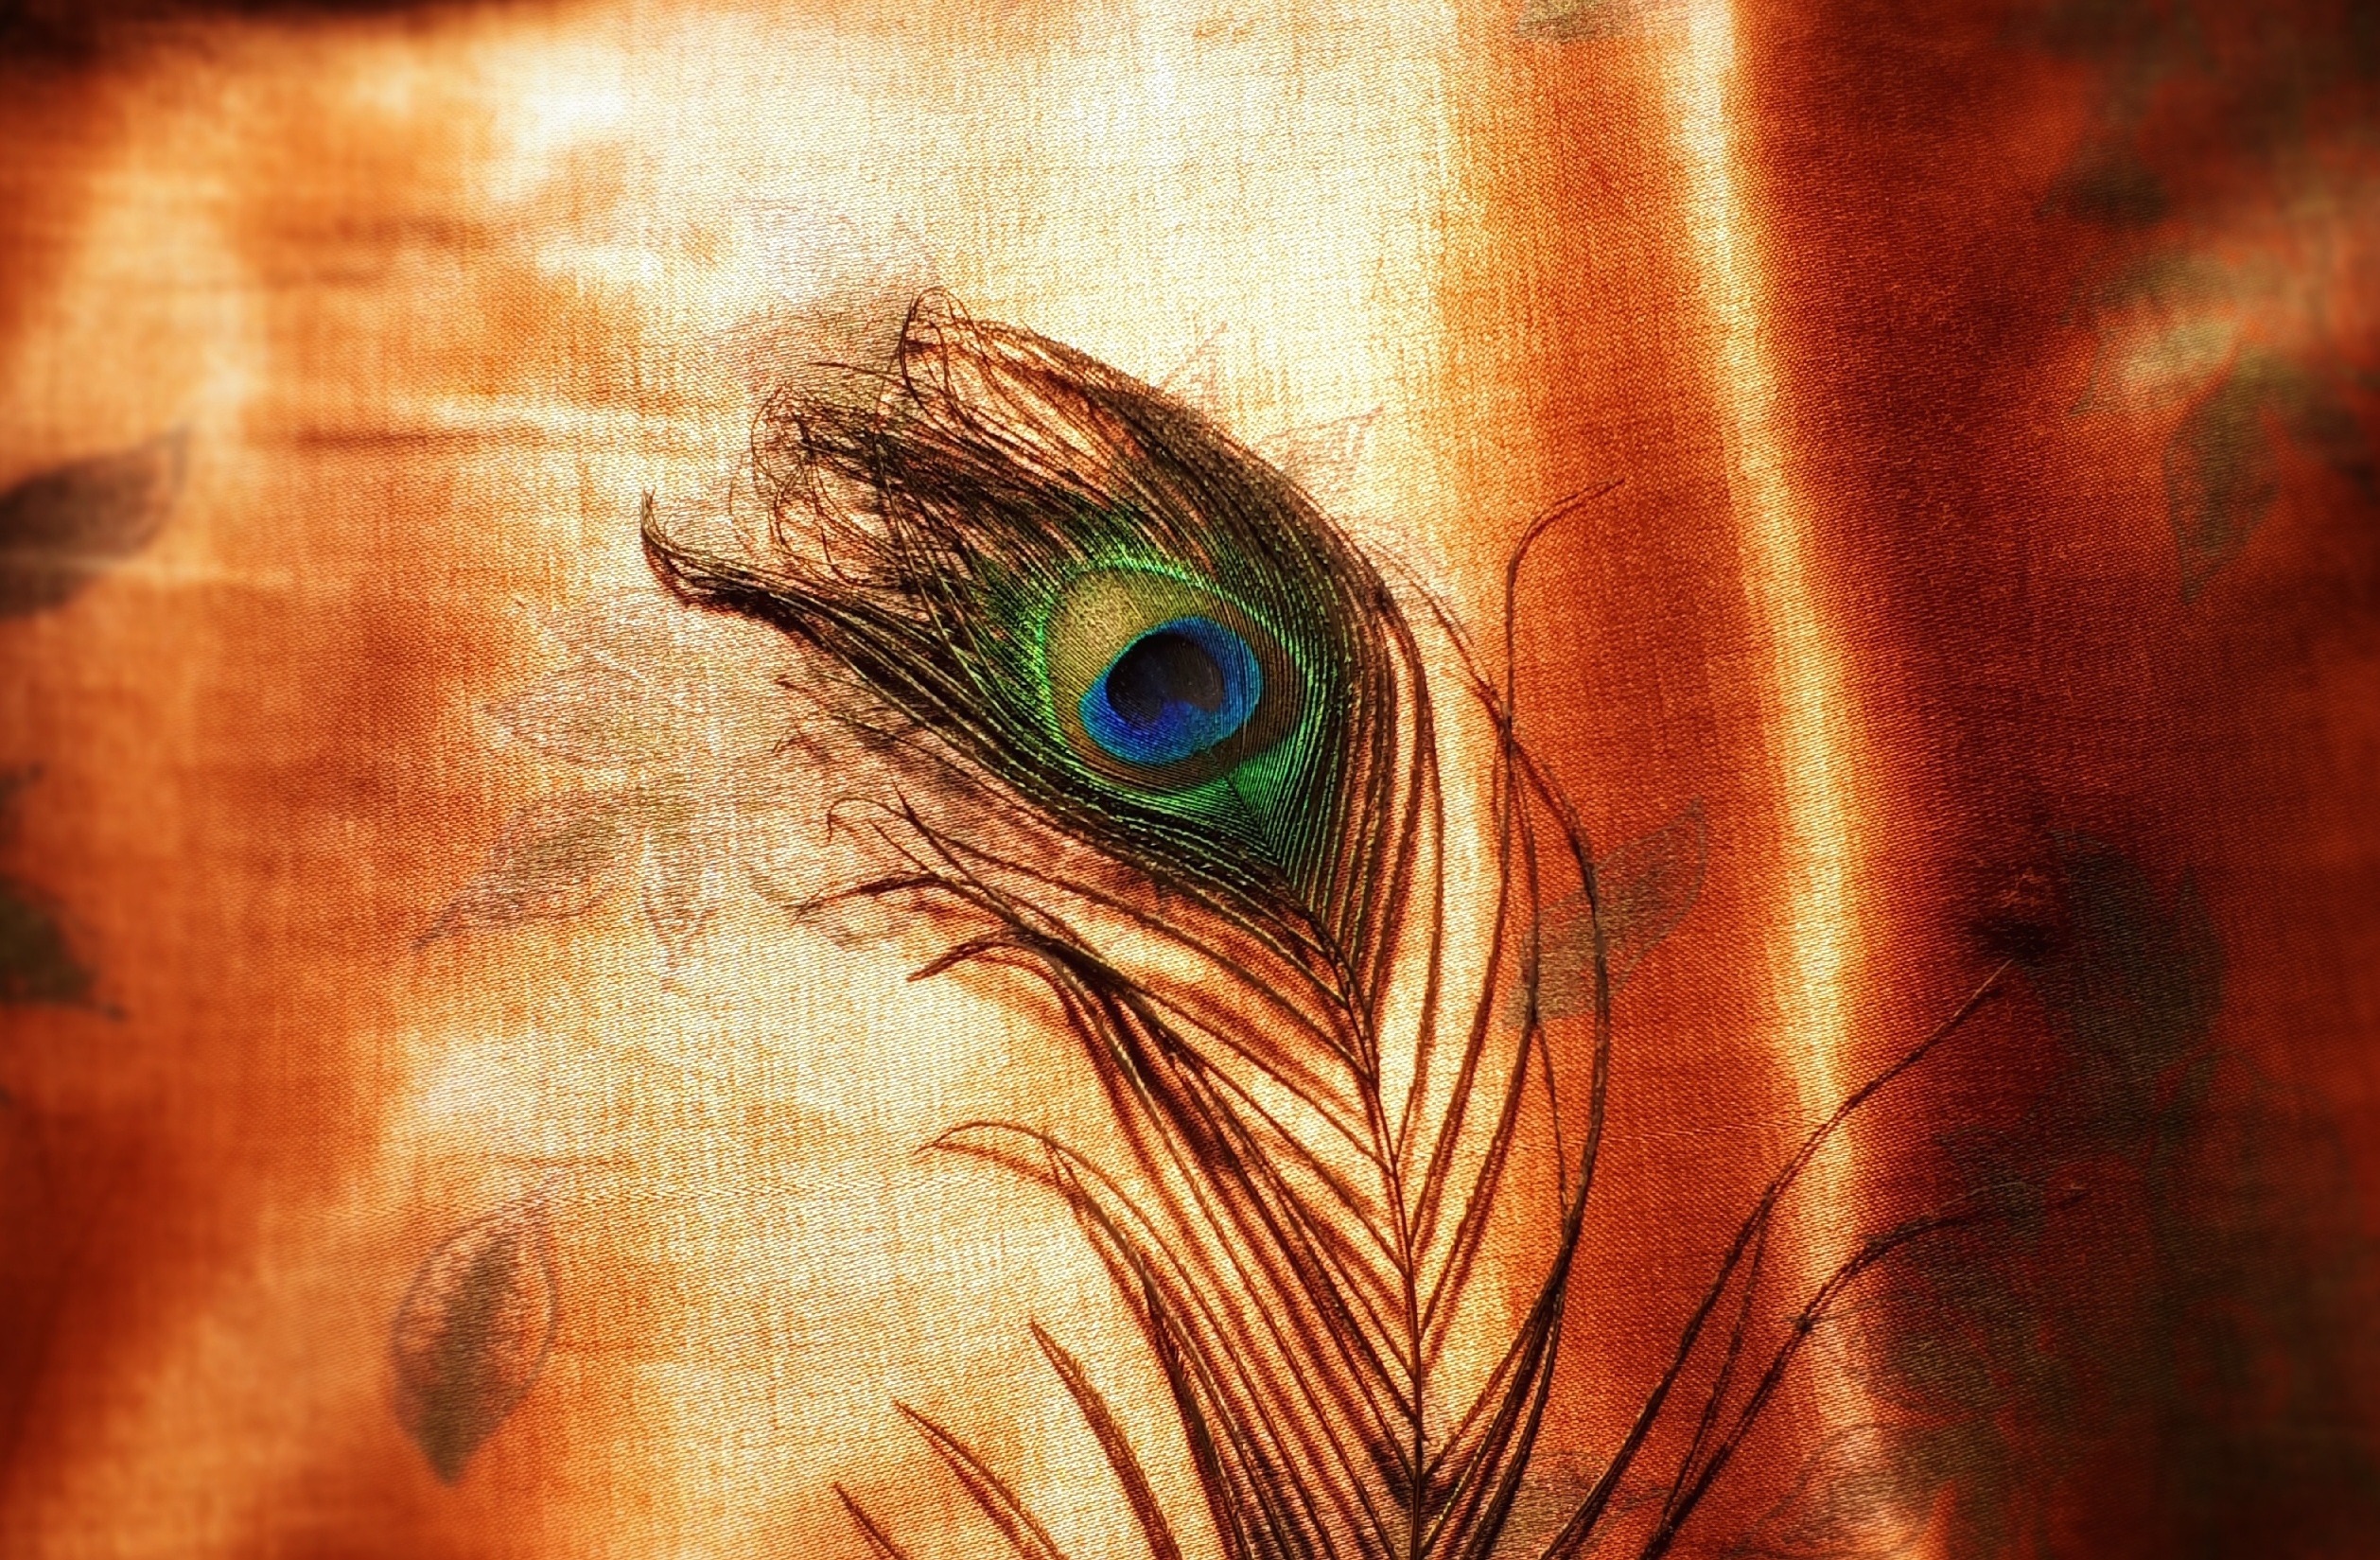
peacock, feature, sunrise, gold, colour, colourful, vibrance, amazing, feather, eye, close up, brown, organ, iris, eyelash, macro photography, wood, natural material, wildlife